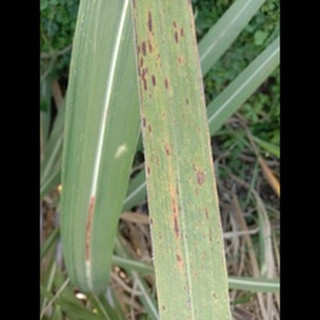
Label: sugarcane_rust